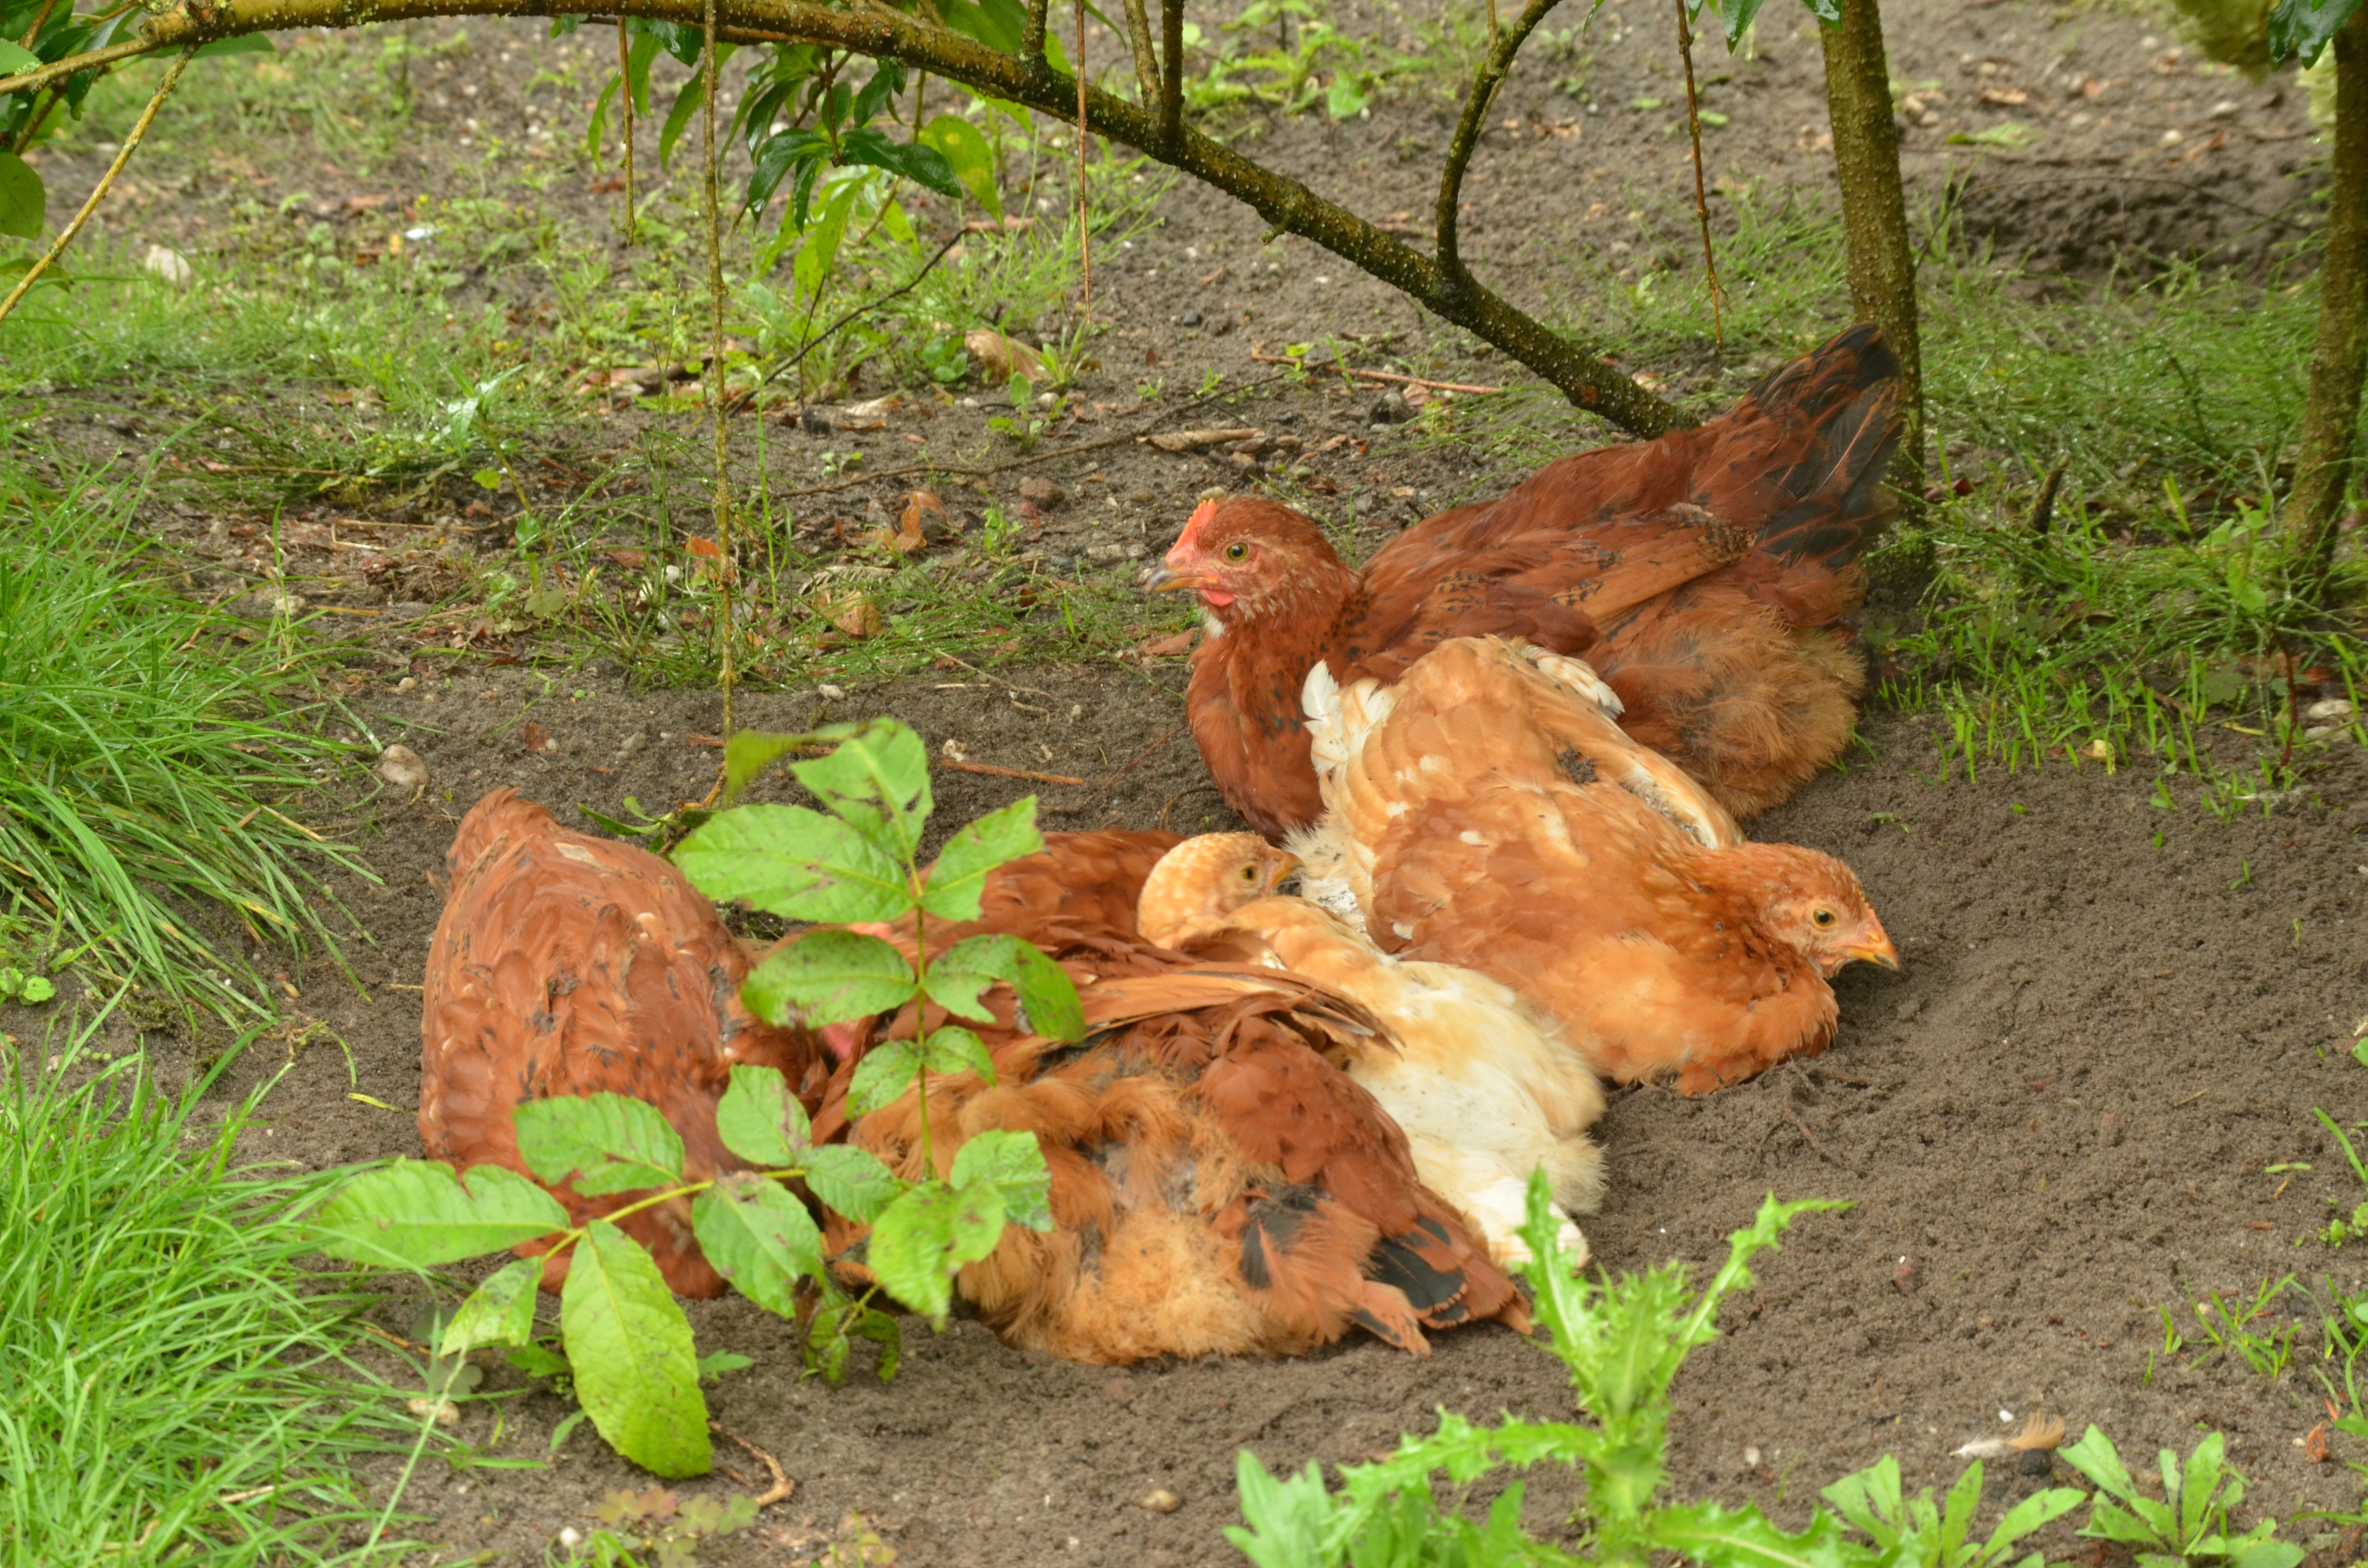
sand, bird, young, together, chicken, fauna, poultry, mother, chick, them